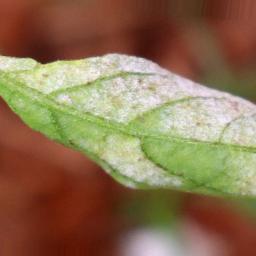
Label: powdery mildew